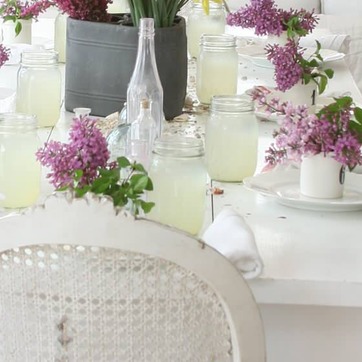
Material: glass